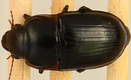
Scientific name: Euryderus grossus
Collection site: Central Plains Experimental Range NEON (CPER), plot CPER_003